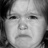
Emotion: sad